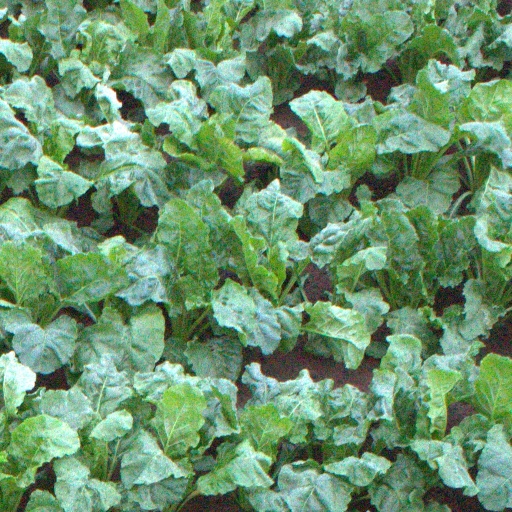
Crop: sugar beet